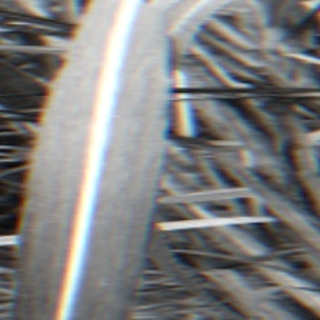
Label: sugarcane_bacterial_blight